United States Secret Service

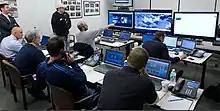
Secret Service Electronic Crimes Task Force (ECTF)

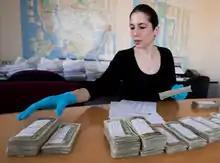
Secret Service Asset Forfeiture and Money Laundering Task Force (AFMLTF)

Effective March 1, 2003, the Secret Service transferred from the Treasury to the newly established Department of Homeland Security.